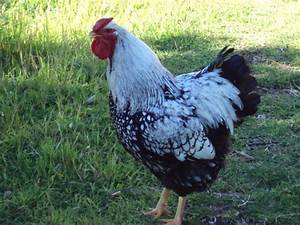
Label: gallina